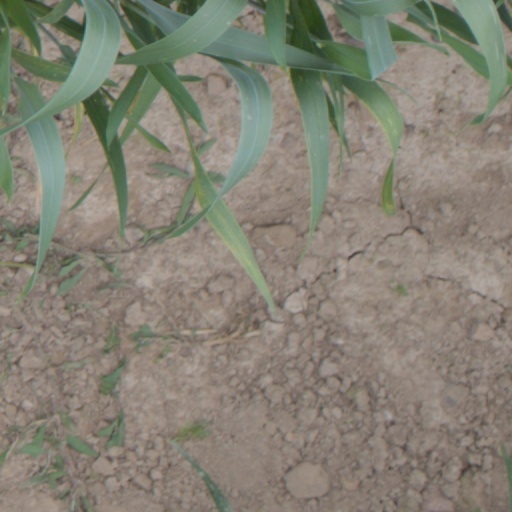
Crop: wheat